Progressive rap

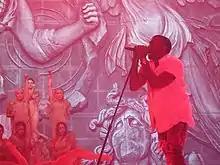
Kanye West performing in 2011

In 2010, West returned from an elaborate recording process with "My Beautiful Dark Twisted Fantasy", which set the rapper's egocentric meditations on his fame against an instrumentally varied and layered maximalist production that utilized samples, rhythm tracks, keyboards, guitars, orchestral arrangements, and a host of additional vocalists. His use of samples from progressive rock records on songs such as "Power" in particular lent the album the "prog-rap" epithet, although Deville argues that the music as a whole "borrows more from prog's pageantry and bombast than its maze-like compositional structure". According to Robert Christgau, the album "rescued [West's] faltering music from his staggering celebrity" and articulated his "personality disorders far more subtly and satirically" than his next album "Watch the Throne" (2011), a top-selling collaboration with his former major-label recruiter Jay-Z that West produced in a "funkier and less ornate variant" of its predecessor's prog-rap.